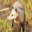
Label: possum